Ceratioidei

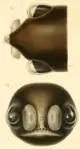
Head of "Aceratias macrorhinus" (="Linophryne indica"), showing large eyes, enlarged scent organs, and denticular apparatus at the front of the snout

Sexual parasitism is a mode of sexual reproduction unique to the Ceratioidei facilitated by their extreme sexual dimorphism. The core of the behavior is the physical attachment of the males onto the female's body for reproduction, which is further separated into three categories: "obligatory parasitism", where the males need to permanently attach to the females and fuse their tissues together; "temporary nonparasitic attachment", in which males are able to live independently; and "facultative parasitism", where both parasitic attachment and independent males occur. The term "sexual parasitism" is used because the males in the obligate-parasitic species are incapable of feeding after metamorphosis, and must latch onto the female to acquire nutrition, akin to an ectoparasite. If they don't find a mate, the males are presumed to die. Furthermore, sexual maturation in these species is triggered by the attachment of the male to the female. This behavior has evolved multiple times within the group, having developed independently 3 to 5 times; the diversity in the nature and location of the males' attachment being evidence of independent evolution.